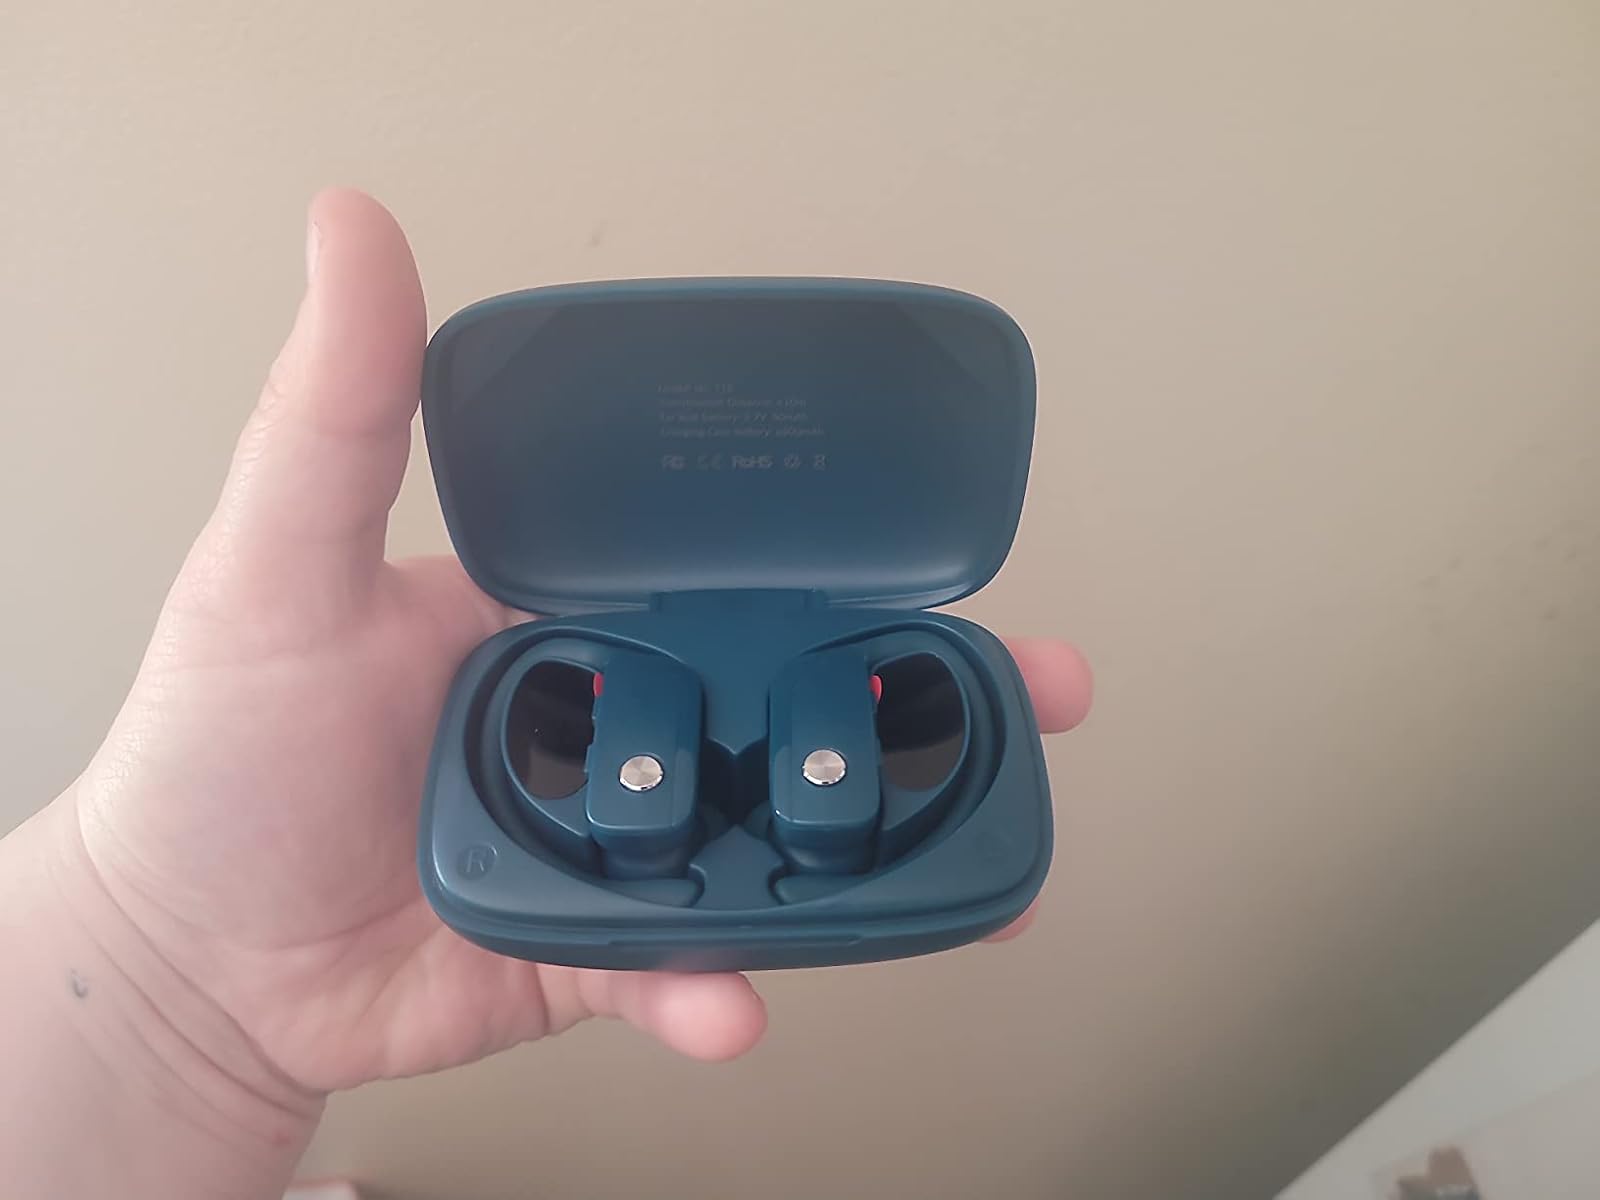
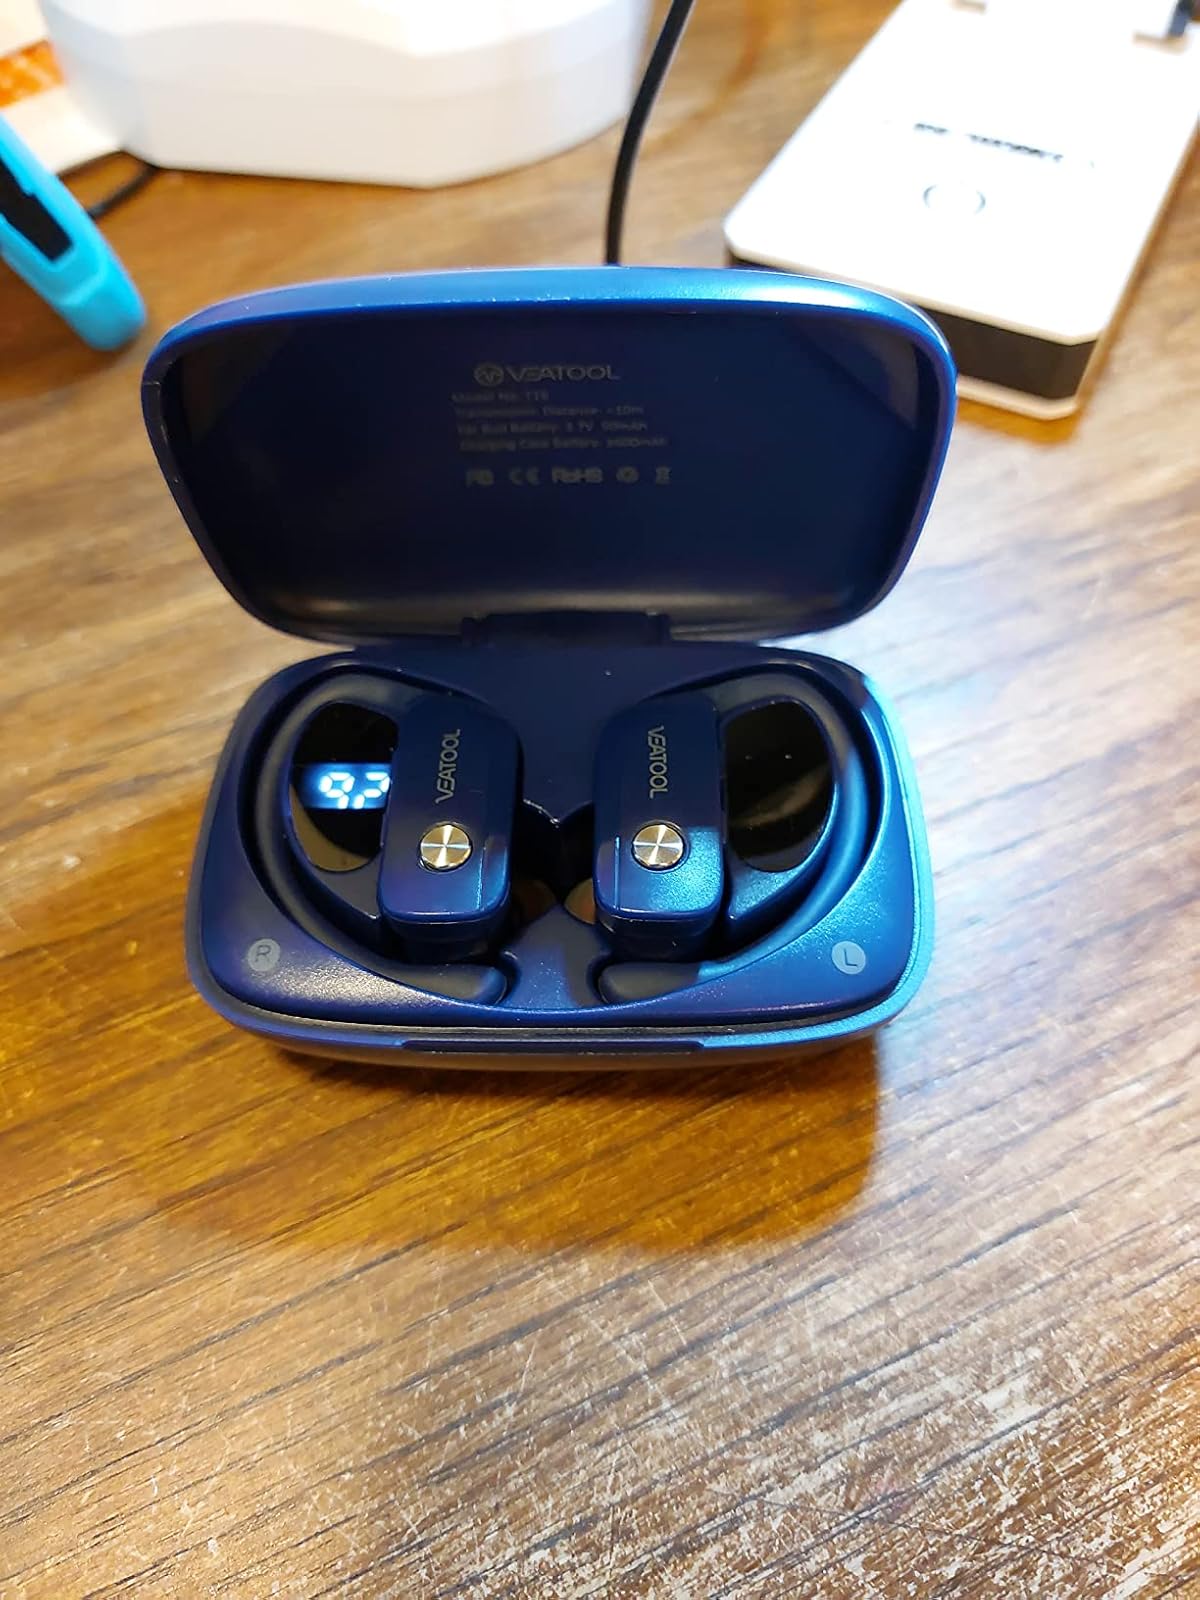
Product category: earbuds
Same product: no